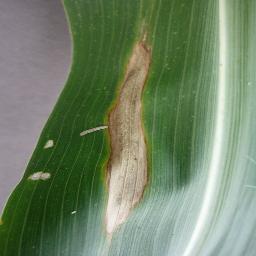
Label: Corn_(Maize)___Northern_Leaf_Blight